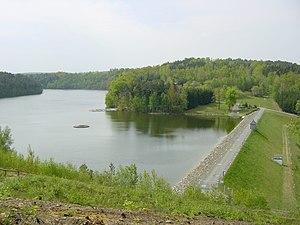
Hohenleuben est une petite ville de Thuringe, située dans l'arrondissement de Greiz. Elle est le siège de la Communauté d'administration Leubatal.